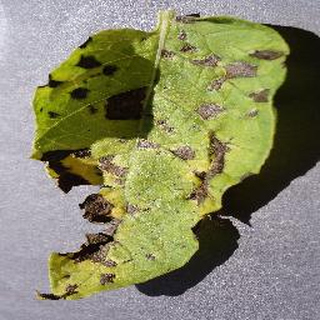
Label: potato_early_blight